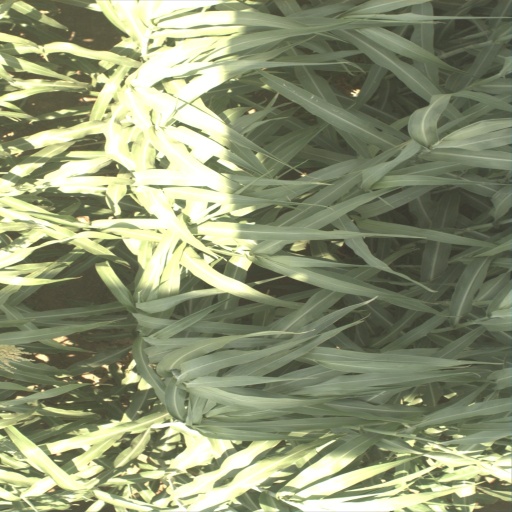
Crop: sorghum